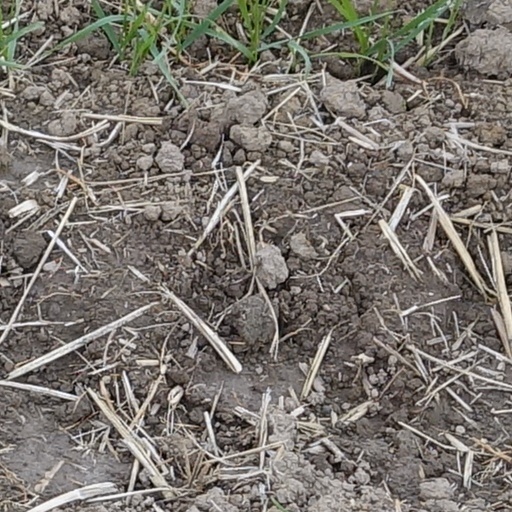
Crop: wheat